Baltimore (NCIS)

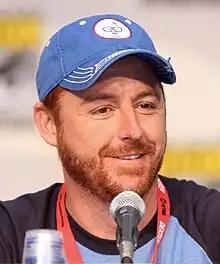
Scott Grimes guest starred as Tony's former colleague Danny Price.

The episode is written by Steven D. Binder and directed by Terrence O'Hara. Executive producer Gary Glasberg wanted to include and explain many little moments from NCIS' past. "So many little origin moments are sort of touched on, from Tony's wardrobe to the head slap. And it's fun, because there's nothing blatant about it. It's all very well structured and built into the mystery. And as you're going through the story, you find yourself going 'Wait a minute, they just explained one thing'. That was our goal, to come up with an origin story that presented all this information in as natural a way as possible — and sets up what Tony's and Gibbs' dynamic would be for the next decade".